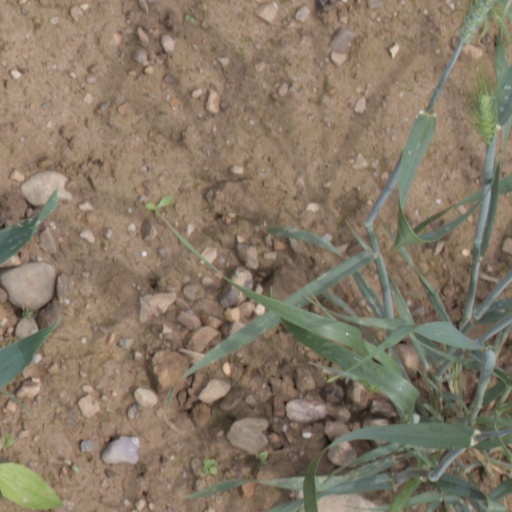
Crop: wheat